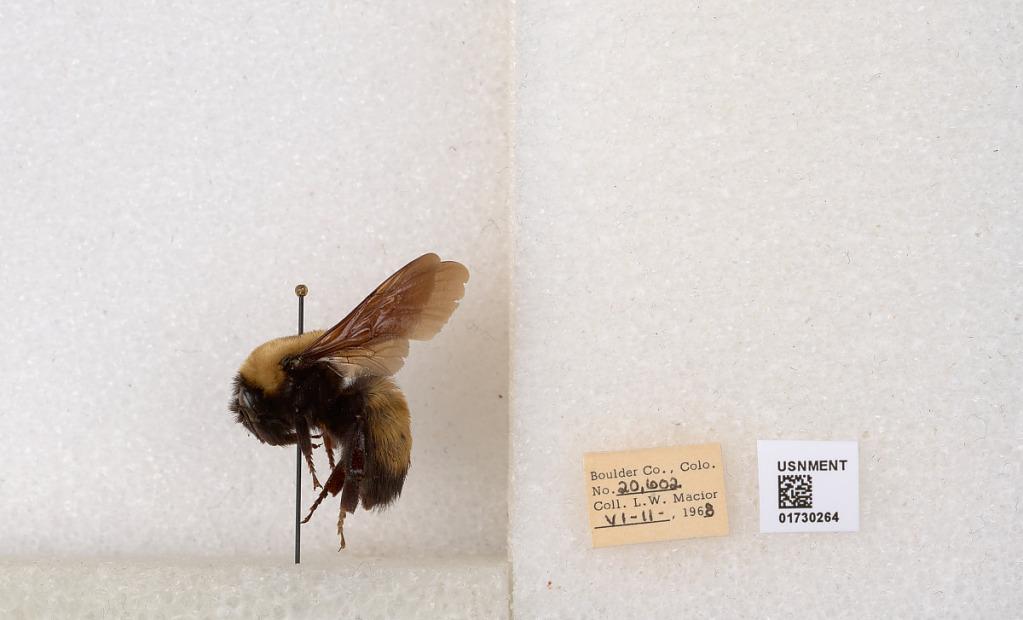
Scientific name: Bombus (Bombus) nevadensis Cresson